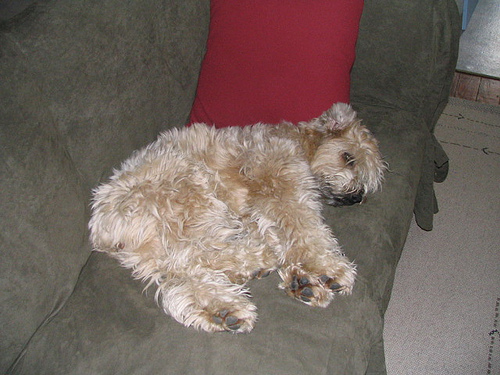
Breed: wheaten terrier